The Spider (1916 film)

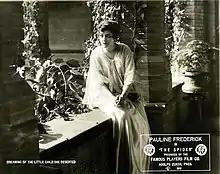
Lobby card

The Spider is a 1916 American drama silent film directed by Robert G. Vignola, written by William Clifford, and starring Pauline Frederick, Thomas Holding and Frank Losee. It was released on January 27, 1916, by Paramount Pictures.